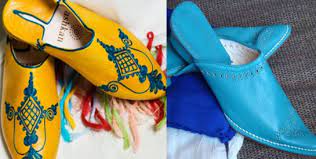
Nataal bii gis naa ci ay maraakiis muy dàlli góor am solo lool, nekk yu soon ñu rëdd ci ay rëdd yu bula. Am na ay dàlli jigéen yu nekk ci wetu ndey-joor gi yoo xam ne daa baxa.